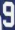
Number: 9